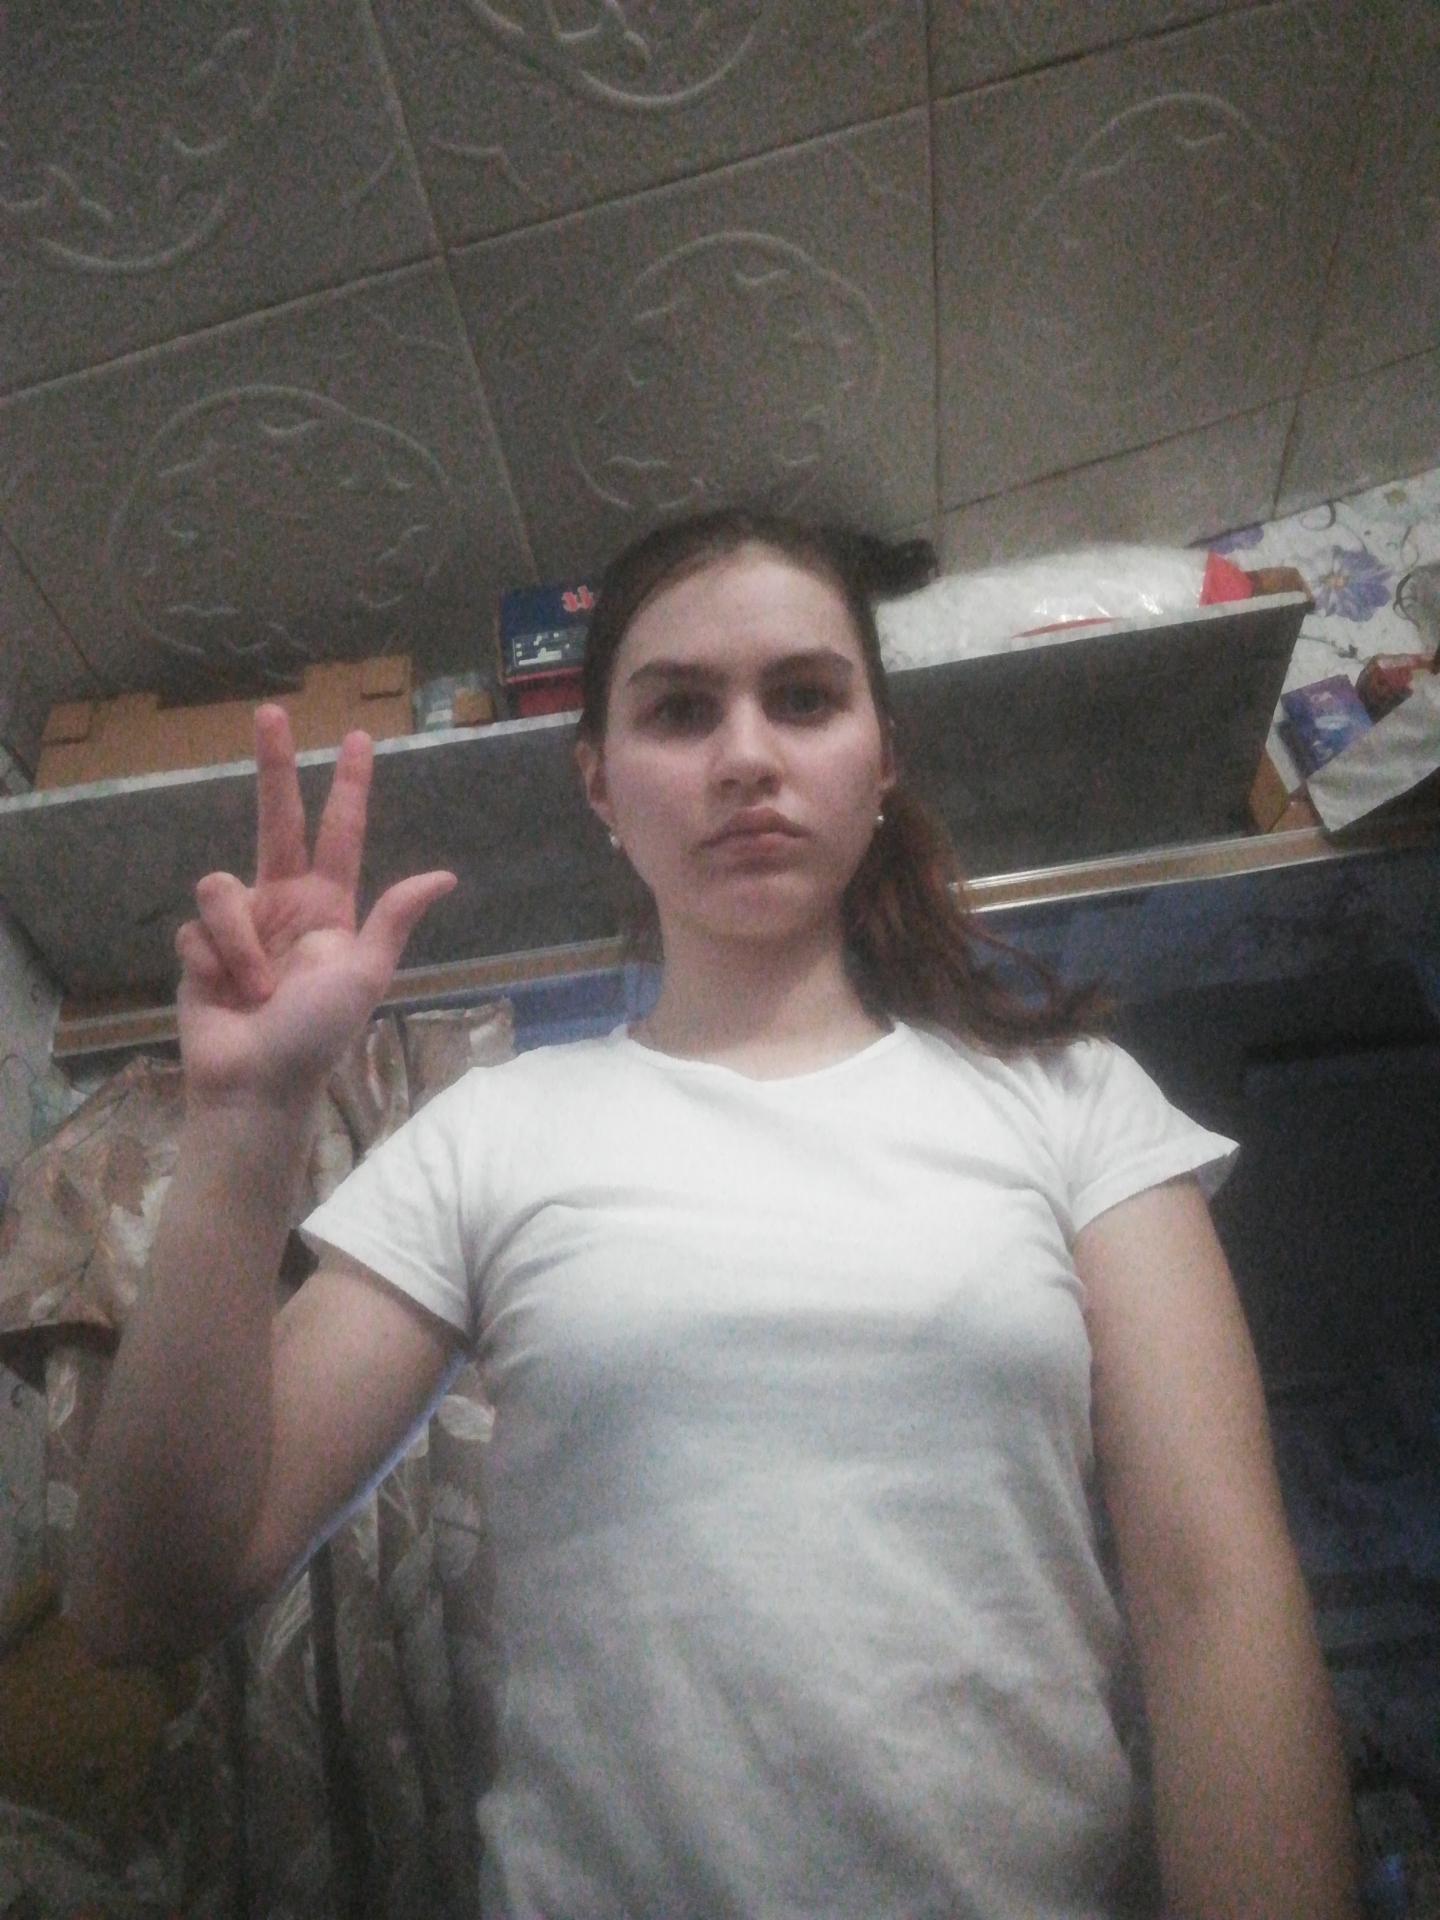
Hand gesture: three2